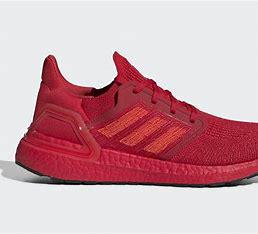
Brand: Adidas
Model: Ultra Boost 20